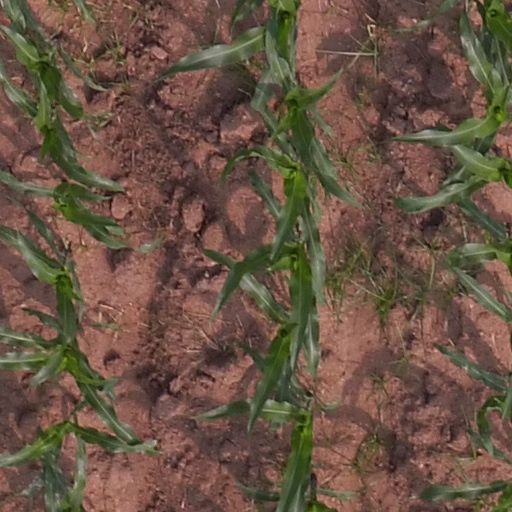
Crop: maize; corn